Rajapaksa family

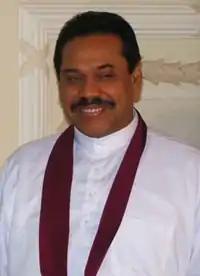
Mahinda Rajapaksa, President of Sri Lanka from 2005 to 2015

1. Don David Rajapaksa, Vidane Arachchi (colonial post) + Dona Gimara Moonesinghe